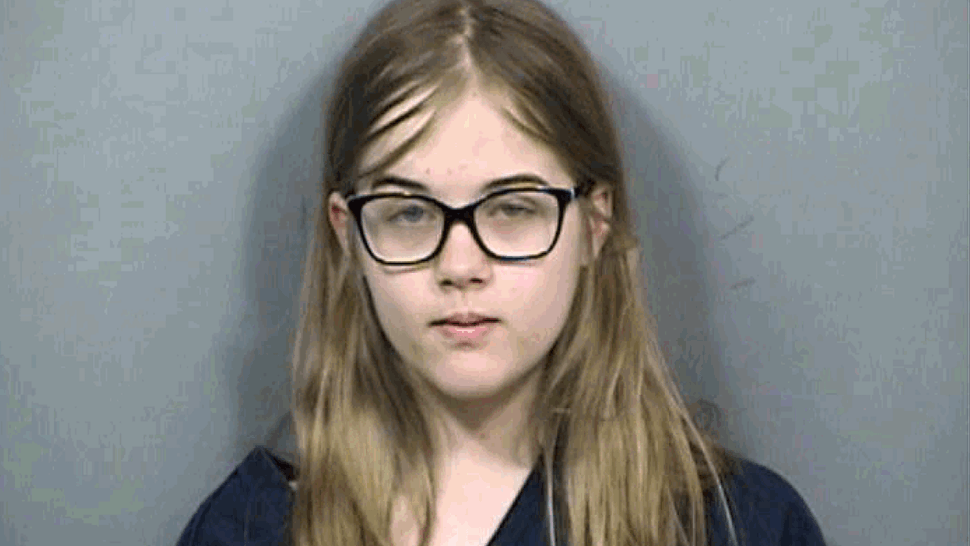
Gender: women